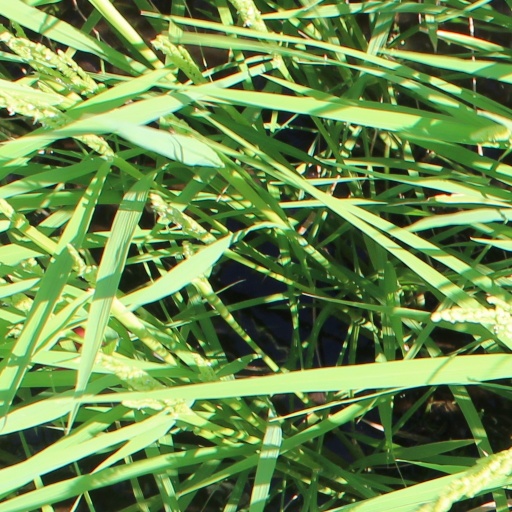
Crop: rice